Urban Sketchers

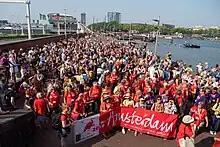
Hundreds of urban sketchers attended the 10th Urban Sketchers Symposium in Amsterdam, The Netherlands, in 2019.

A year later in 2008 Campanario created the Urban Sketchers blog. Participation in the Urban Sketchers blog is by invitation and is limited to a hundred artists. The term Urban Sketchers Correspondent was created. Correspondents are invited by Campanario and commit to contribute journalistic sketches on a regular basis. The sketches are accompanied by stories providing a background for the sketch: when and where the sketch was created and some details about content – words and narrative that go with pictures. The Urban Sketchers blog gained popularity between 2008 and the present, attracting hundreds and soon thousands of visitors daily.